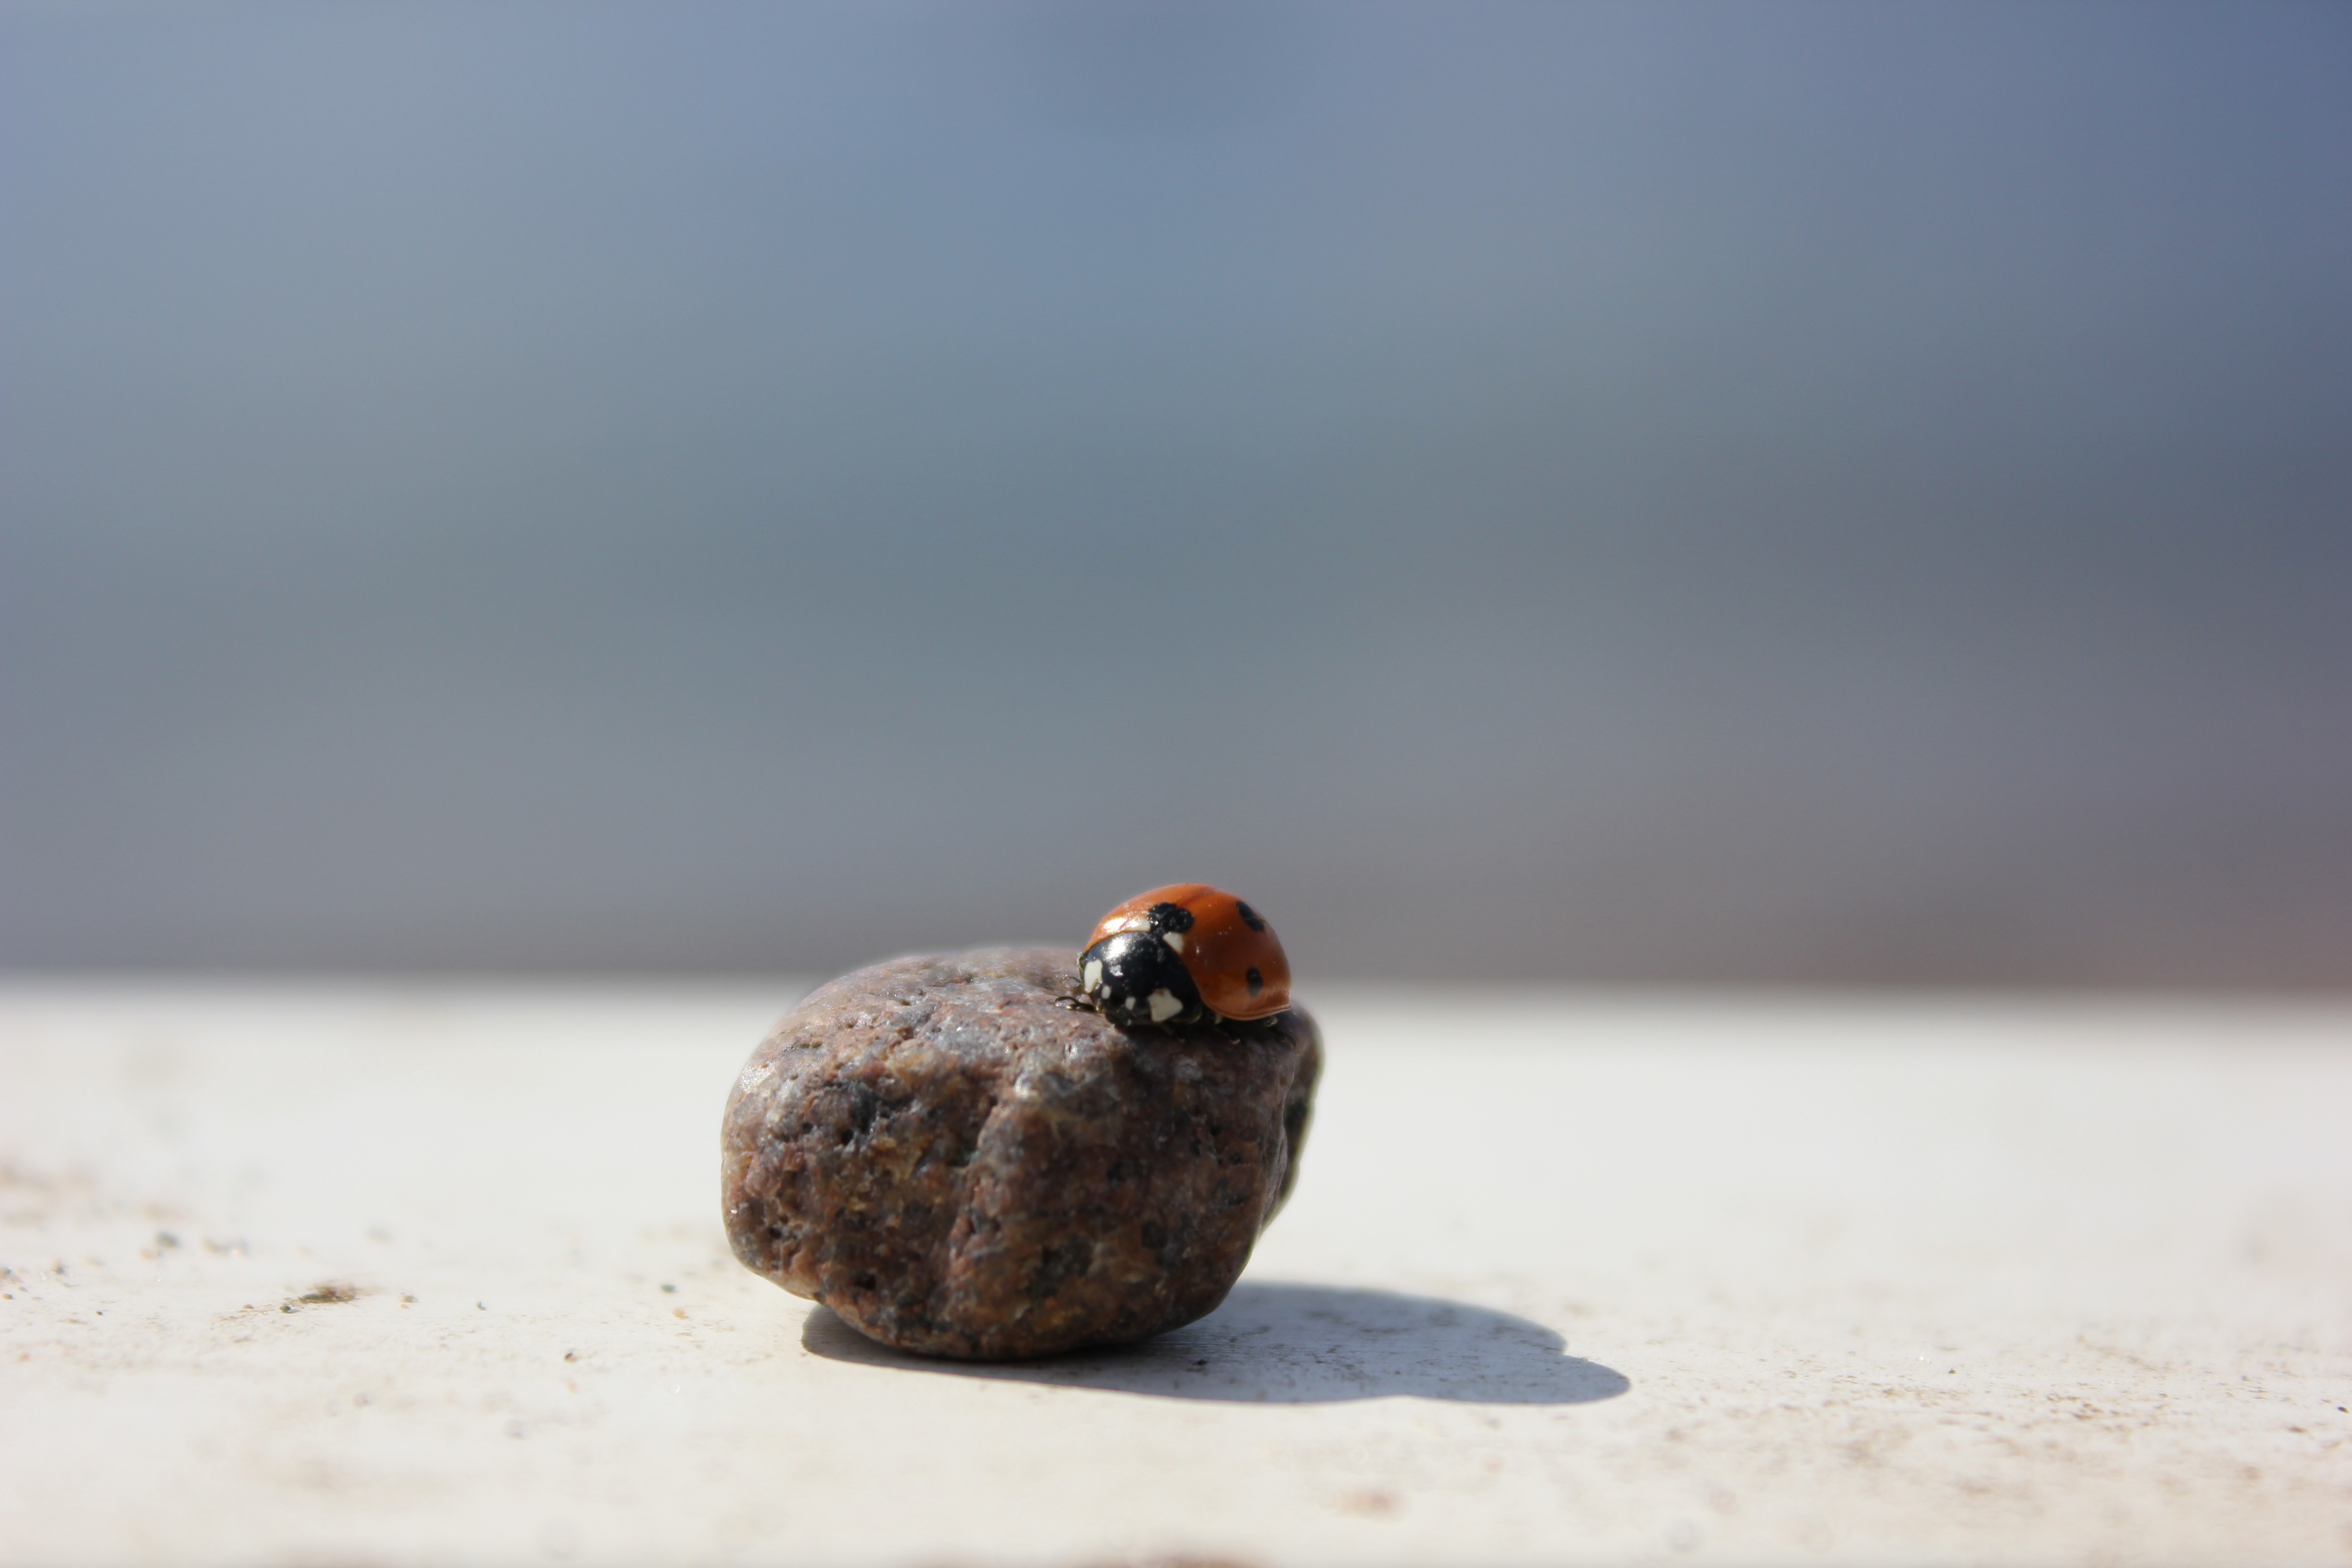
sea, sand, rock, bird, morning, stone, ladybug, material, close up, pebbles, macro photography, the insect